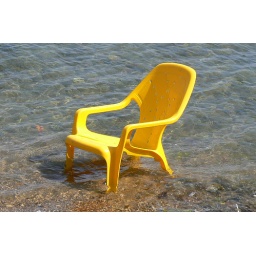
Yellow plastic chair in the sea, Eilat - Israel